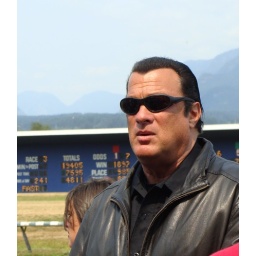
Black T Shirt , black shirt and black leather jacket in the full on August sun , this man is tough